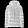
Label: Coat